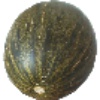
Label: Melon Piel de Sapo 1